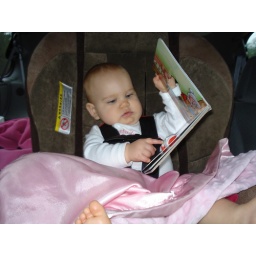
Olivia reading her books in the car